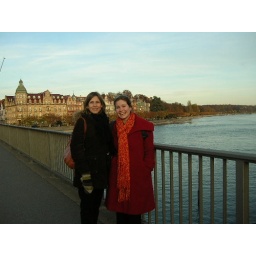
Like a bridge over troubled water